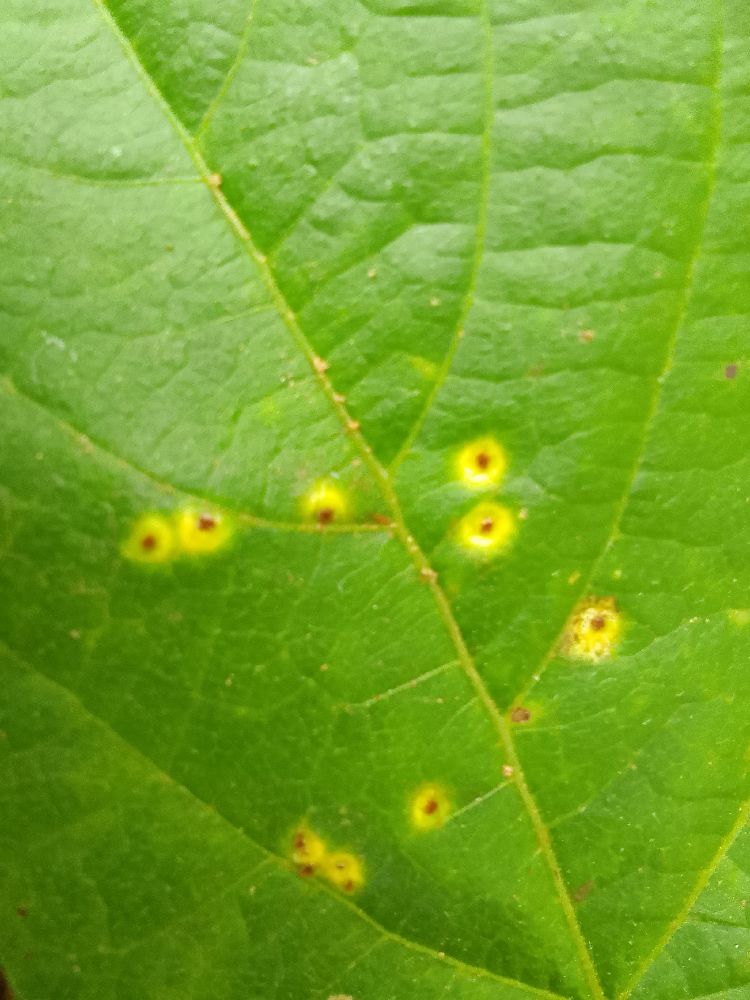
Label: rust